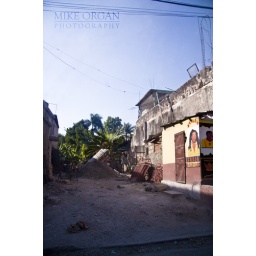
Majority of my shots of the town were in a truck through dirty windows, so not the best pictures